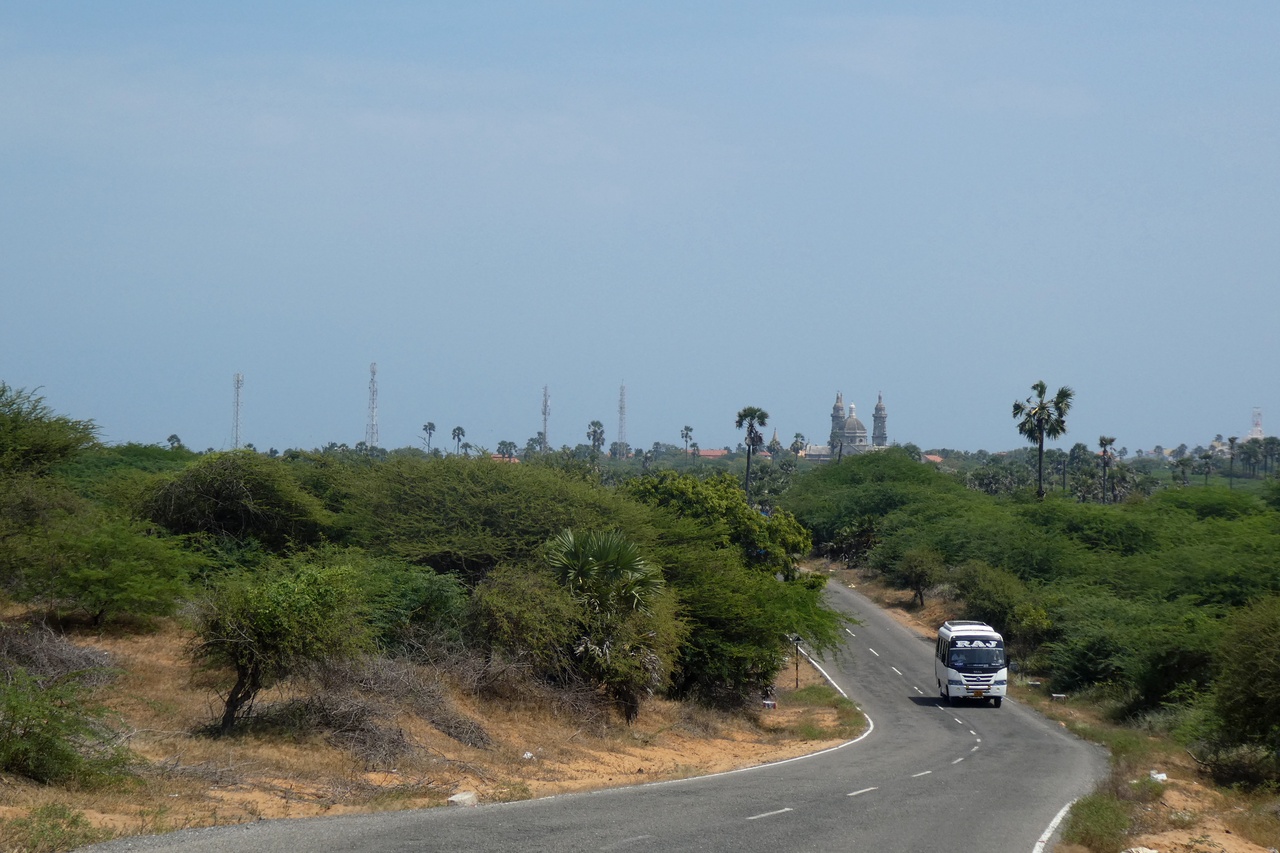
Road near Manapad, Tamil Nadu